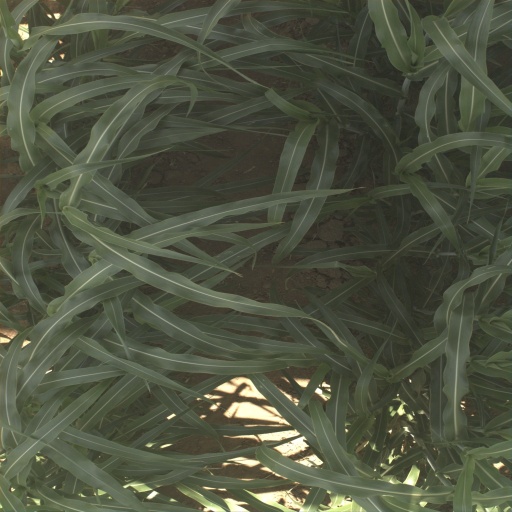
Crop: sorghum